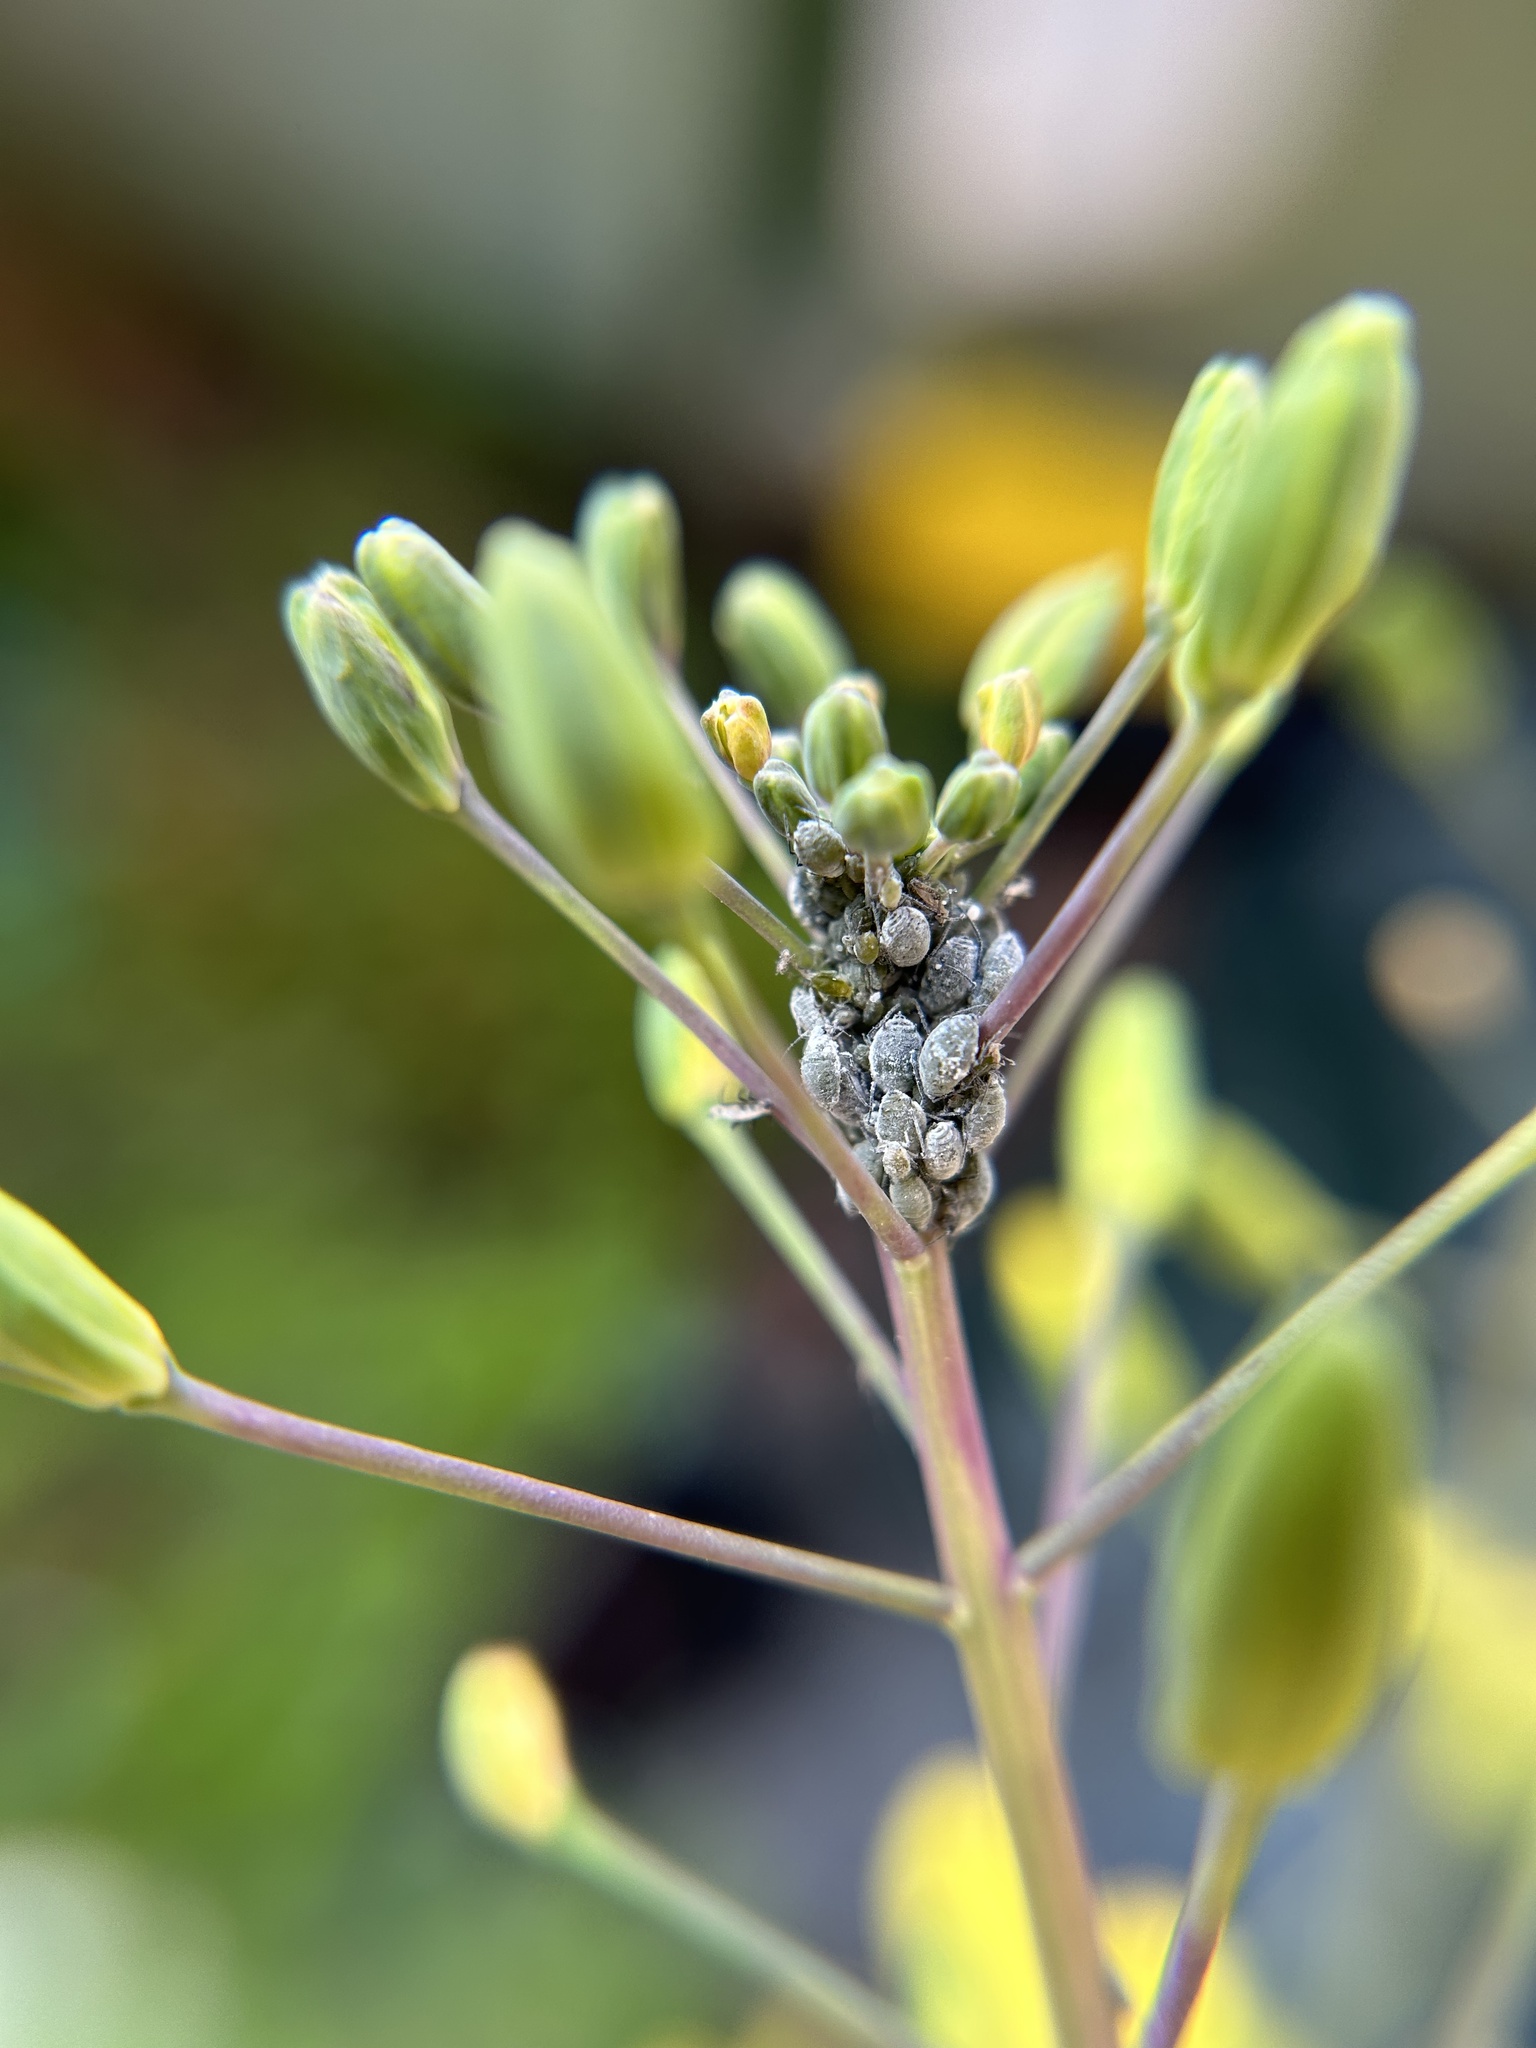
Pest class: cabbage_aphid